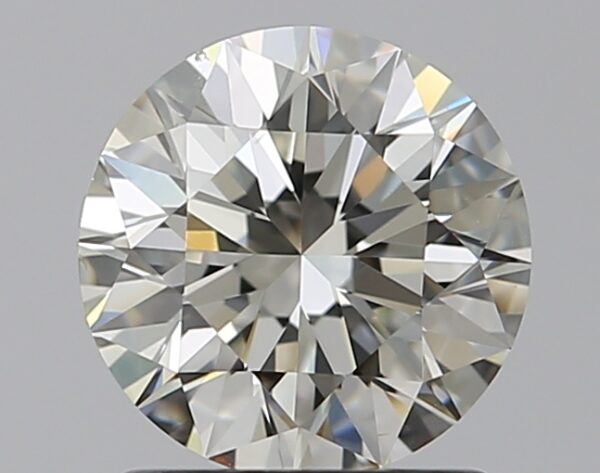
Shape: round
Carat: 1.2
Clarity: VS2
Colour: J
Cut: EX
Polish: EX
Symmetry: EX
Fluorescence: N
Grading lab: GIA
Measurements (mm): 6.77 x 6.8 x 4.25